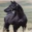
Label: horse